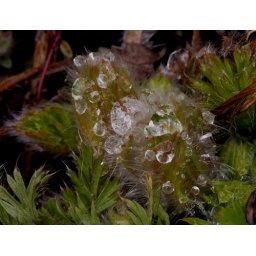
Raindrops captured and held by the furry hairs of emerging flower buds.